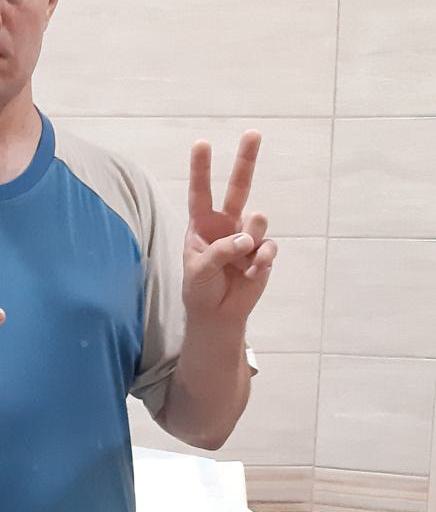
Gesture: peace